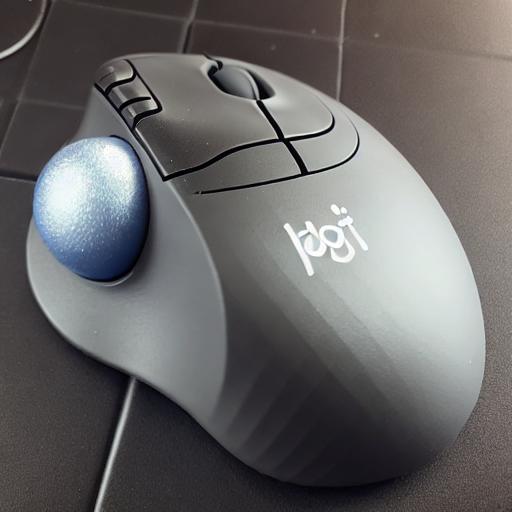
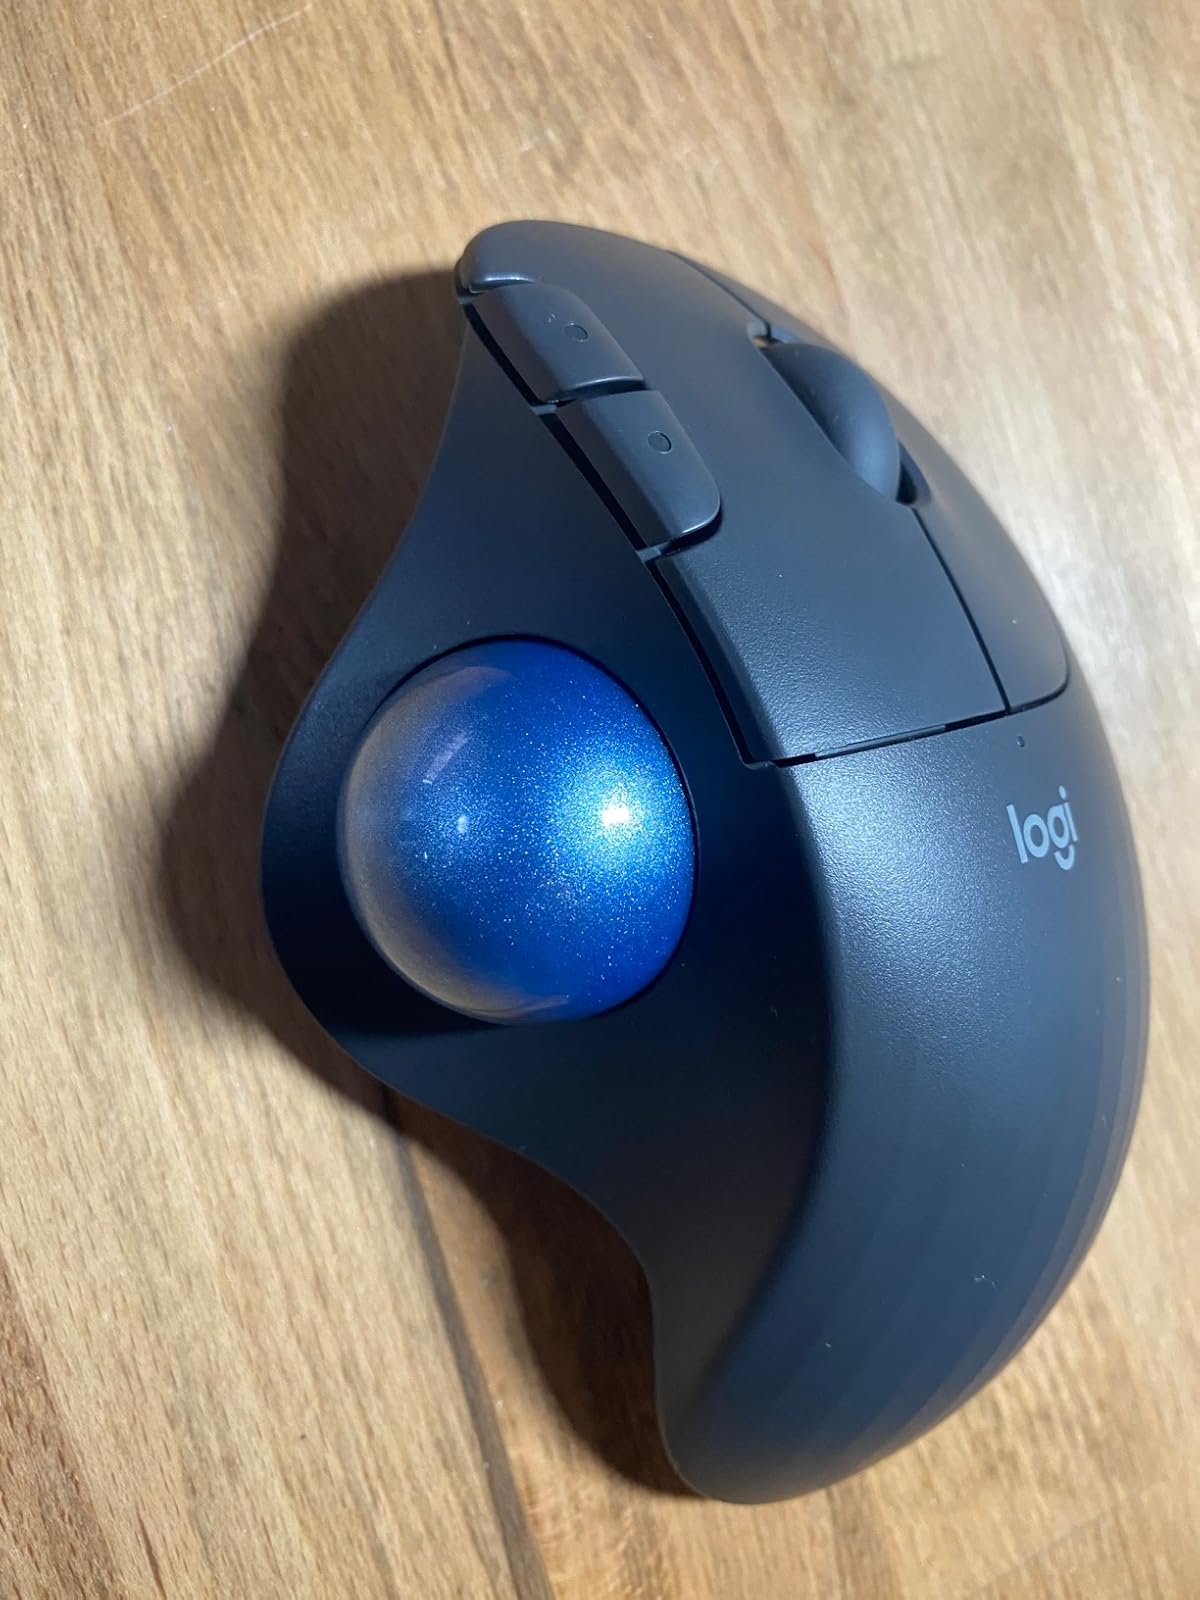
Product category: mouse
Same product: no